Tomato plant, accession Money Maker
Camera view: vertical (180 deg); turntable rotation: 30 degrees
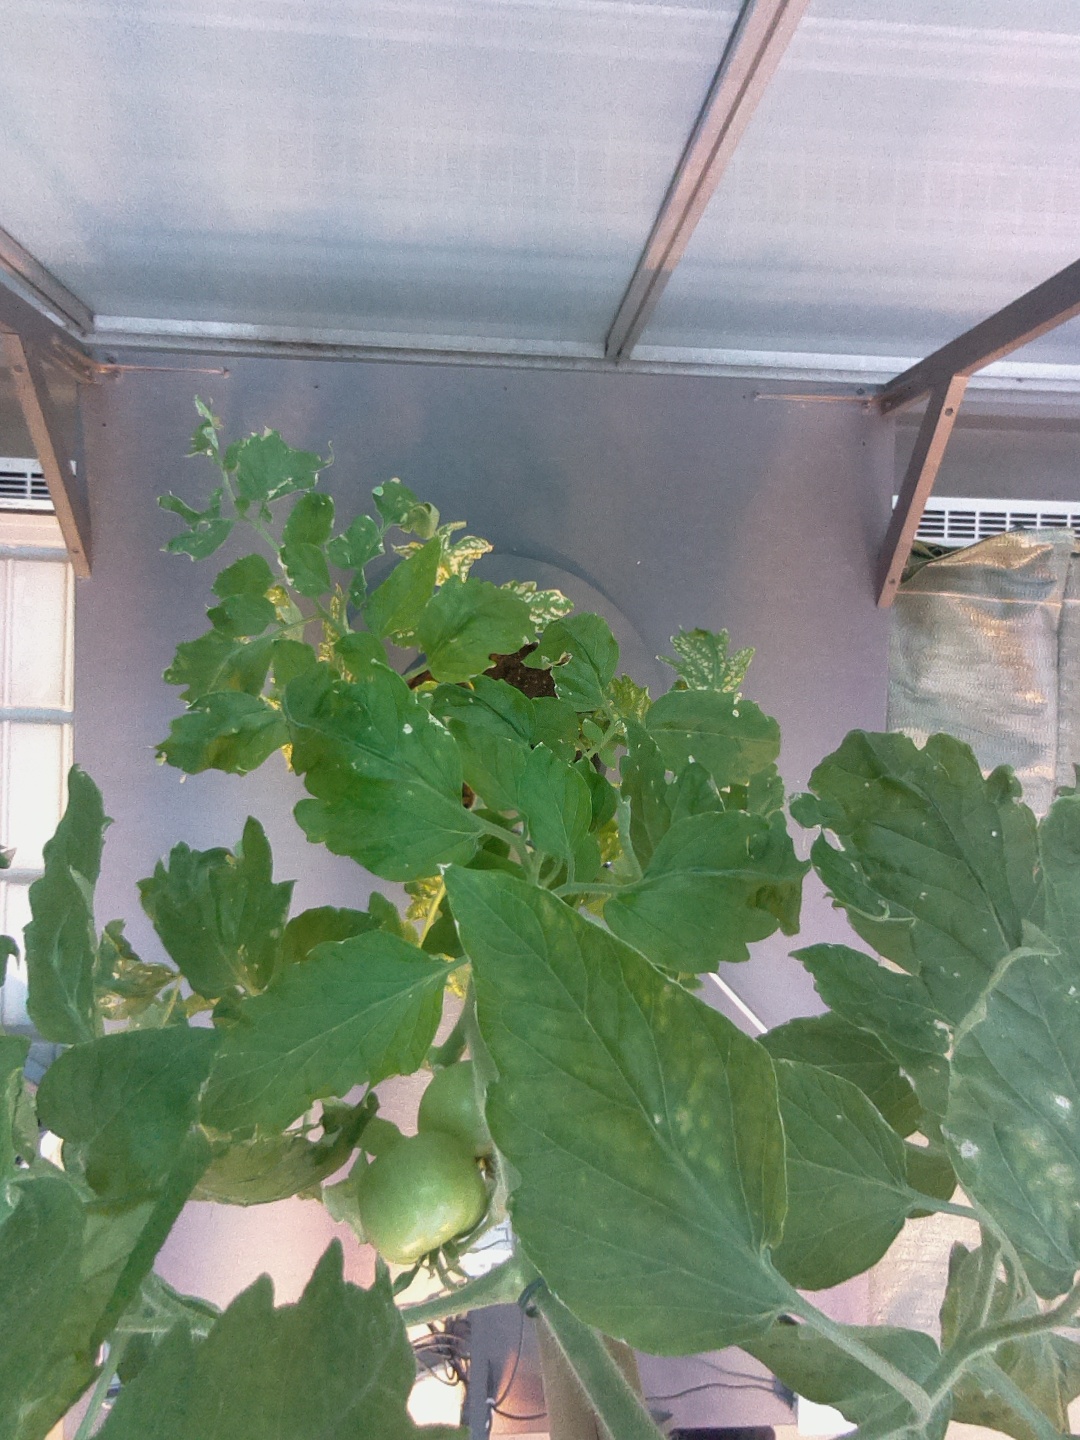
BBCH growth stage 74: 40%-50% of final fruit size